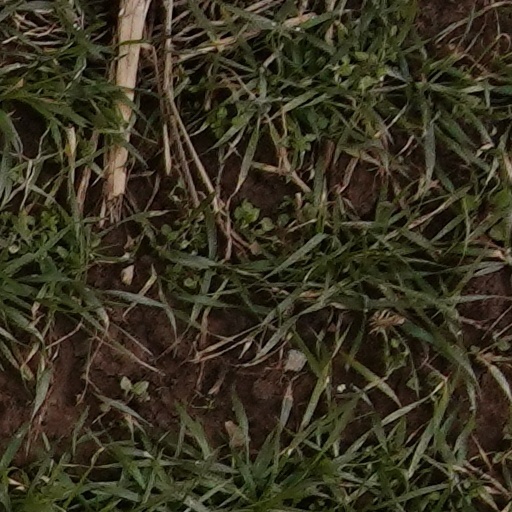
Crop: wheat